Joe Devera

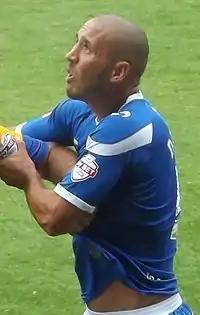
Devera playing for Portsmouth in 2013.

On 14 May 2013, Devera signed for League Two side Portsmouth on a two-year contract. Upon joining the club, he was given a number five shirt for the side.